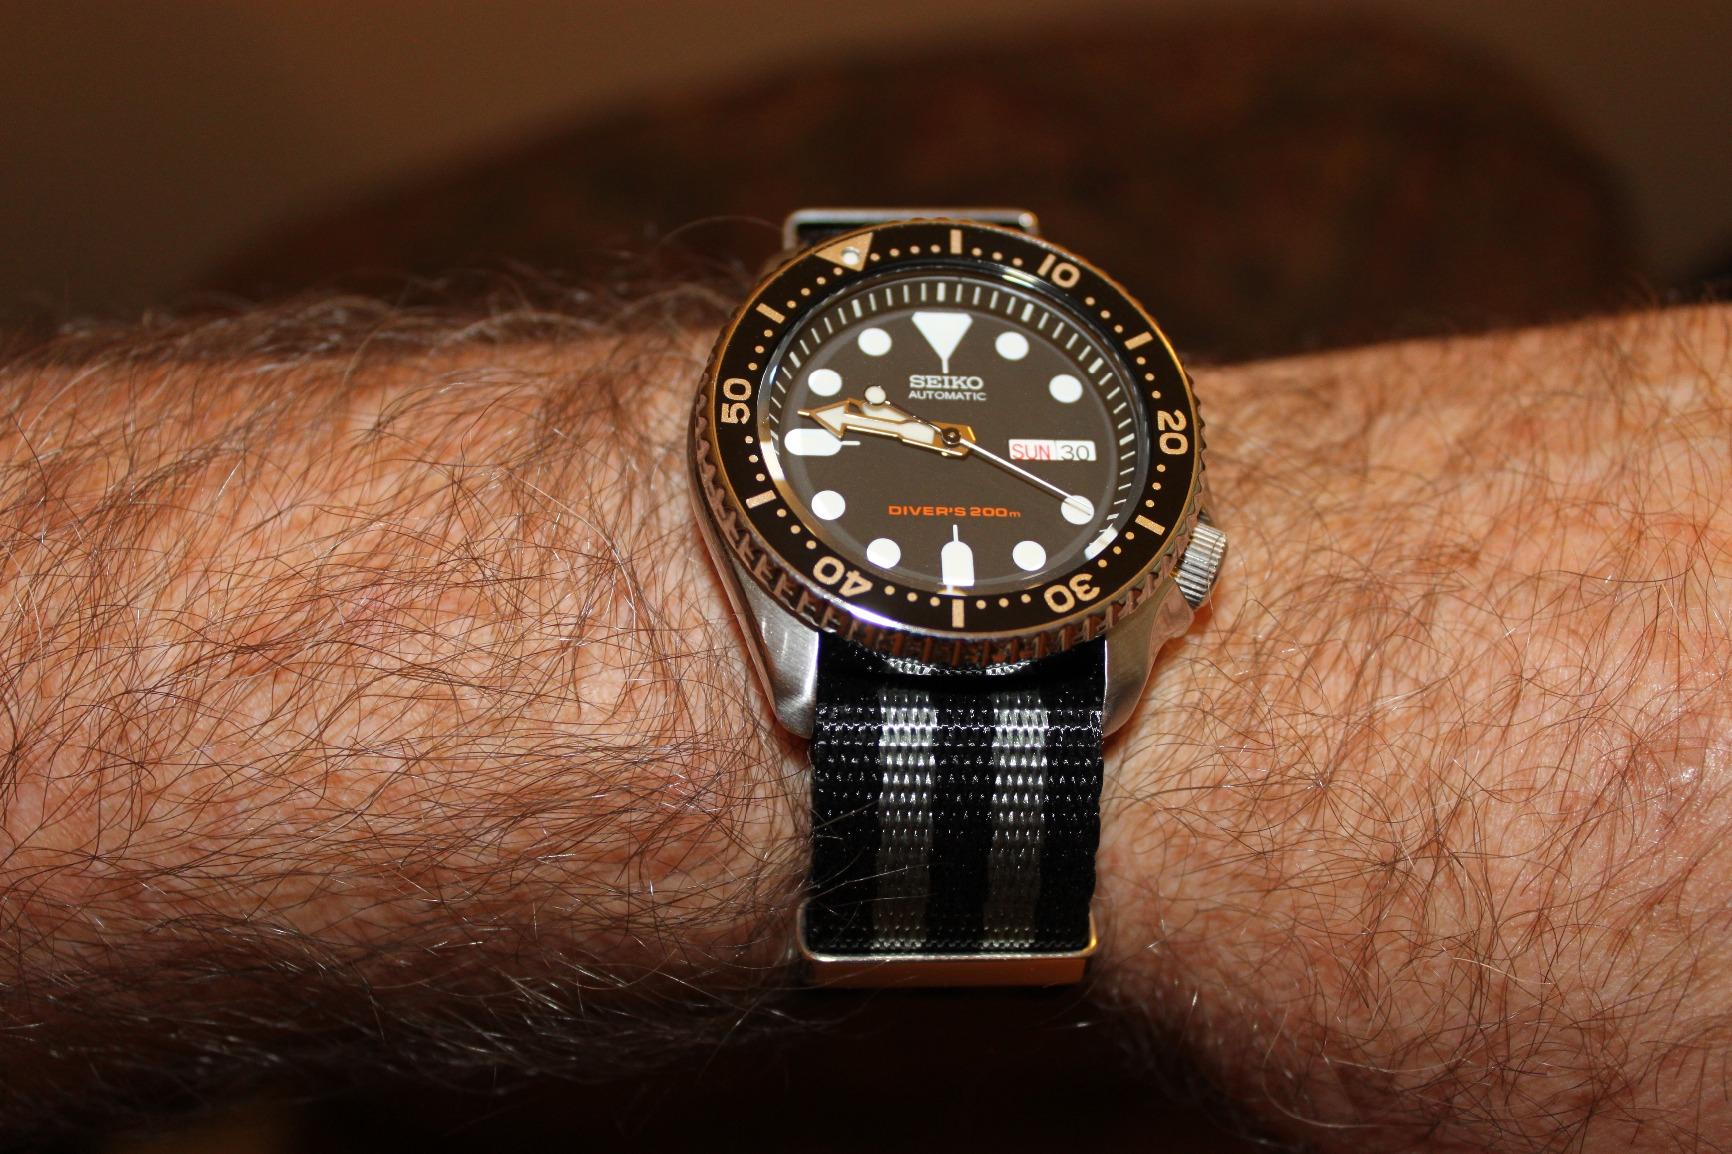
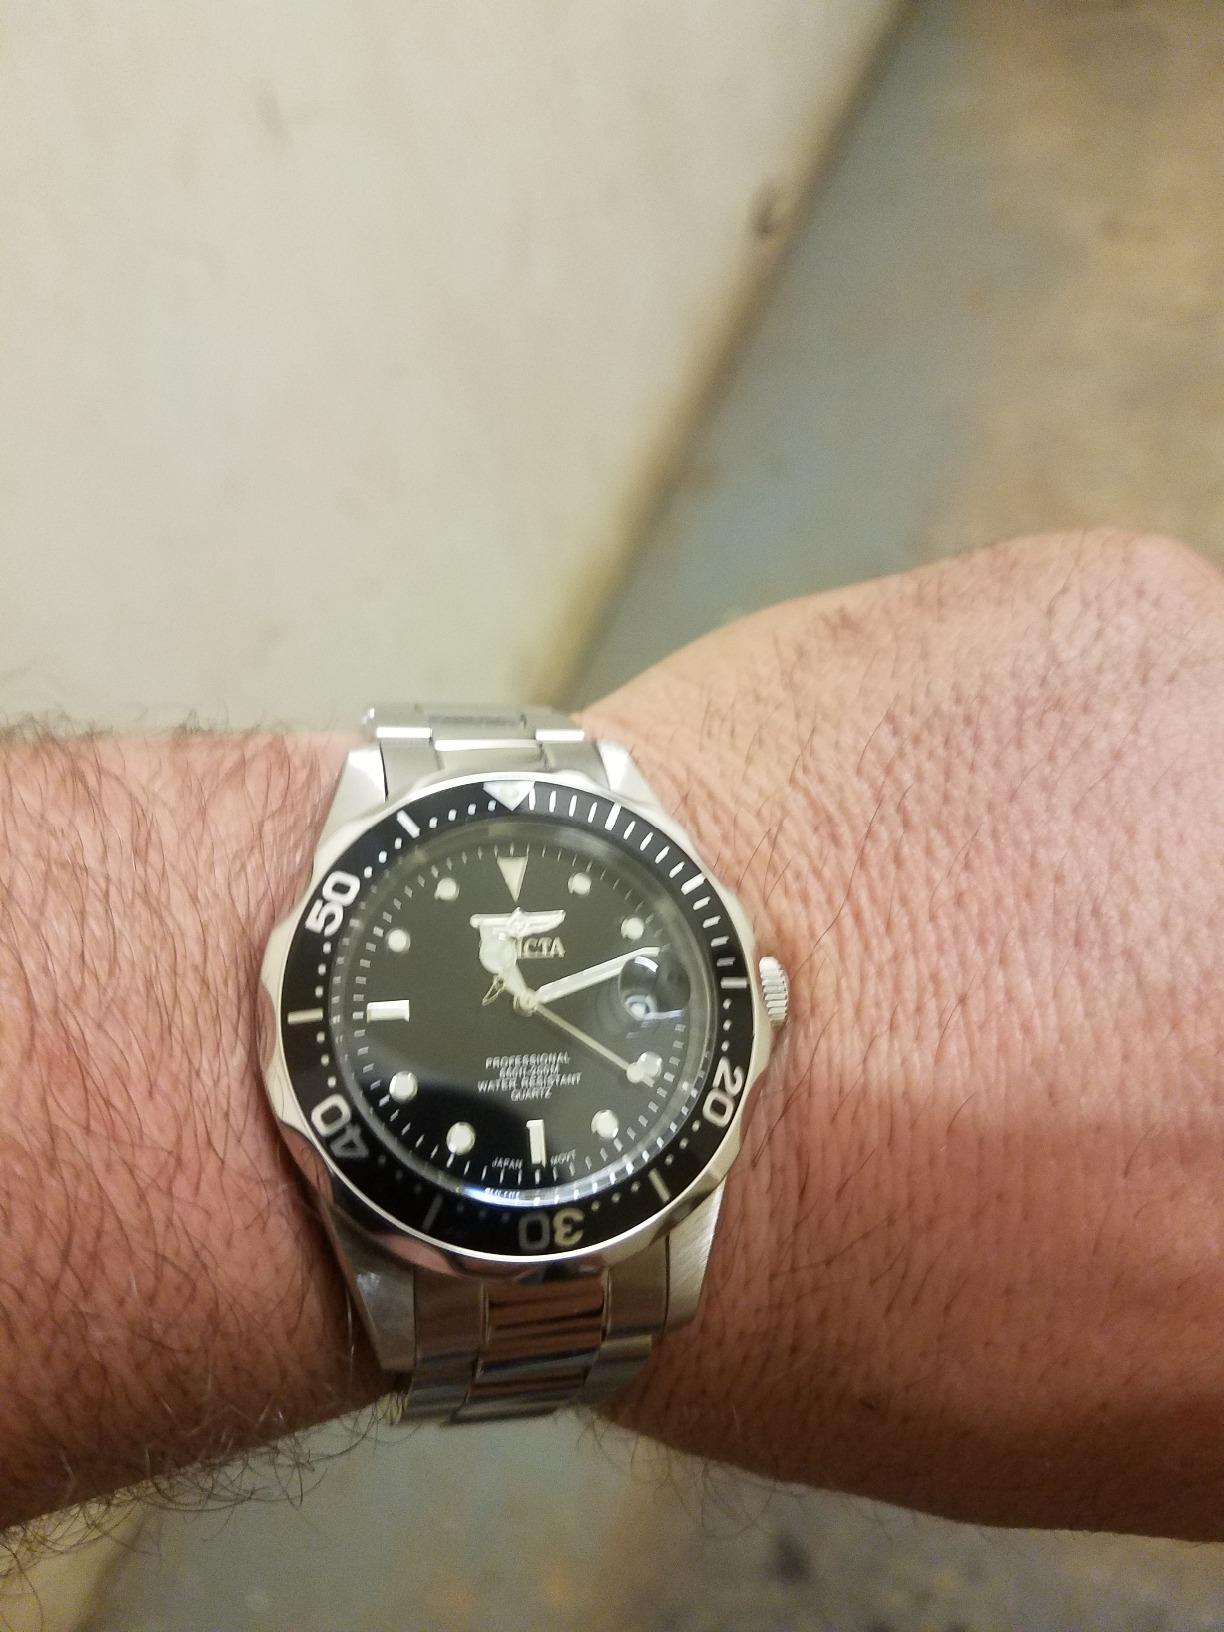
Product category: accessories_watch
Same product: no